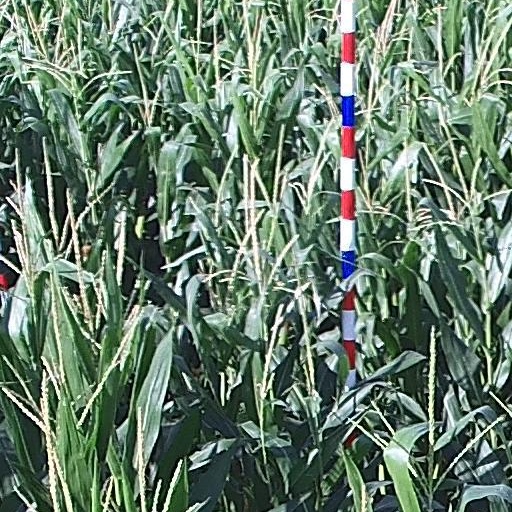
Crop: maize; corn